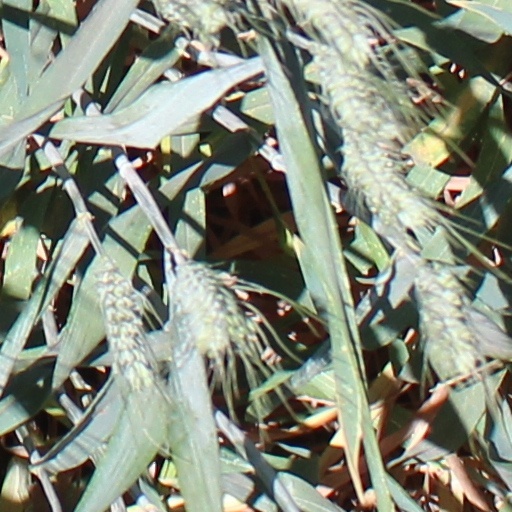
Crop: wheat